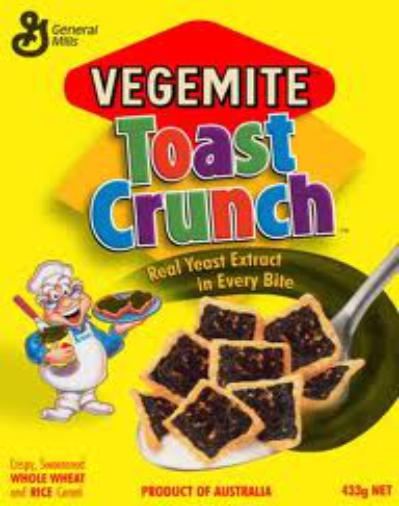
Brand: French Toast Crunch
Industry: Food